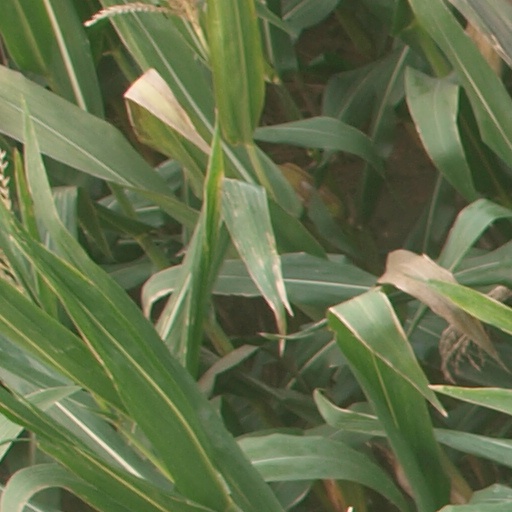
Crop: maize; corn